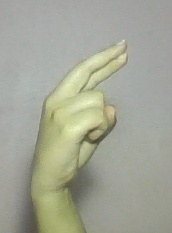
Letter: zay